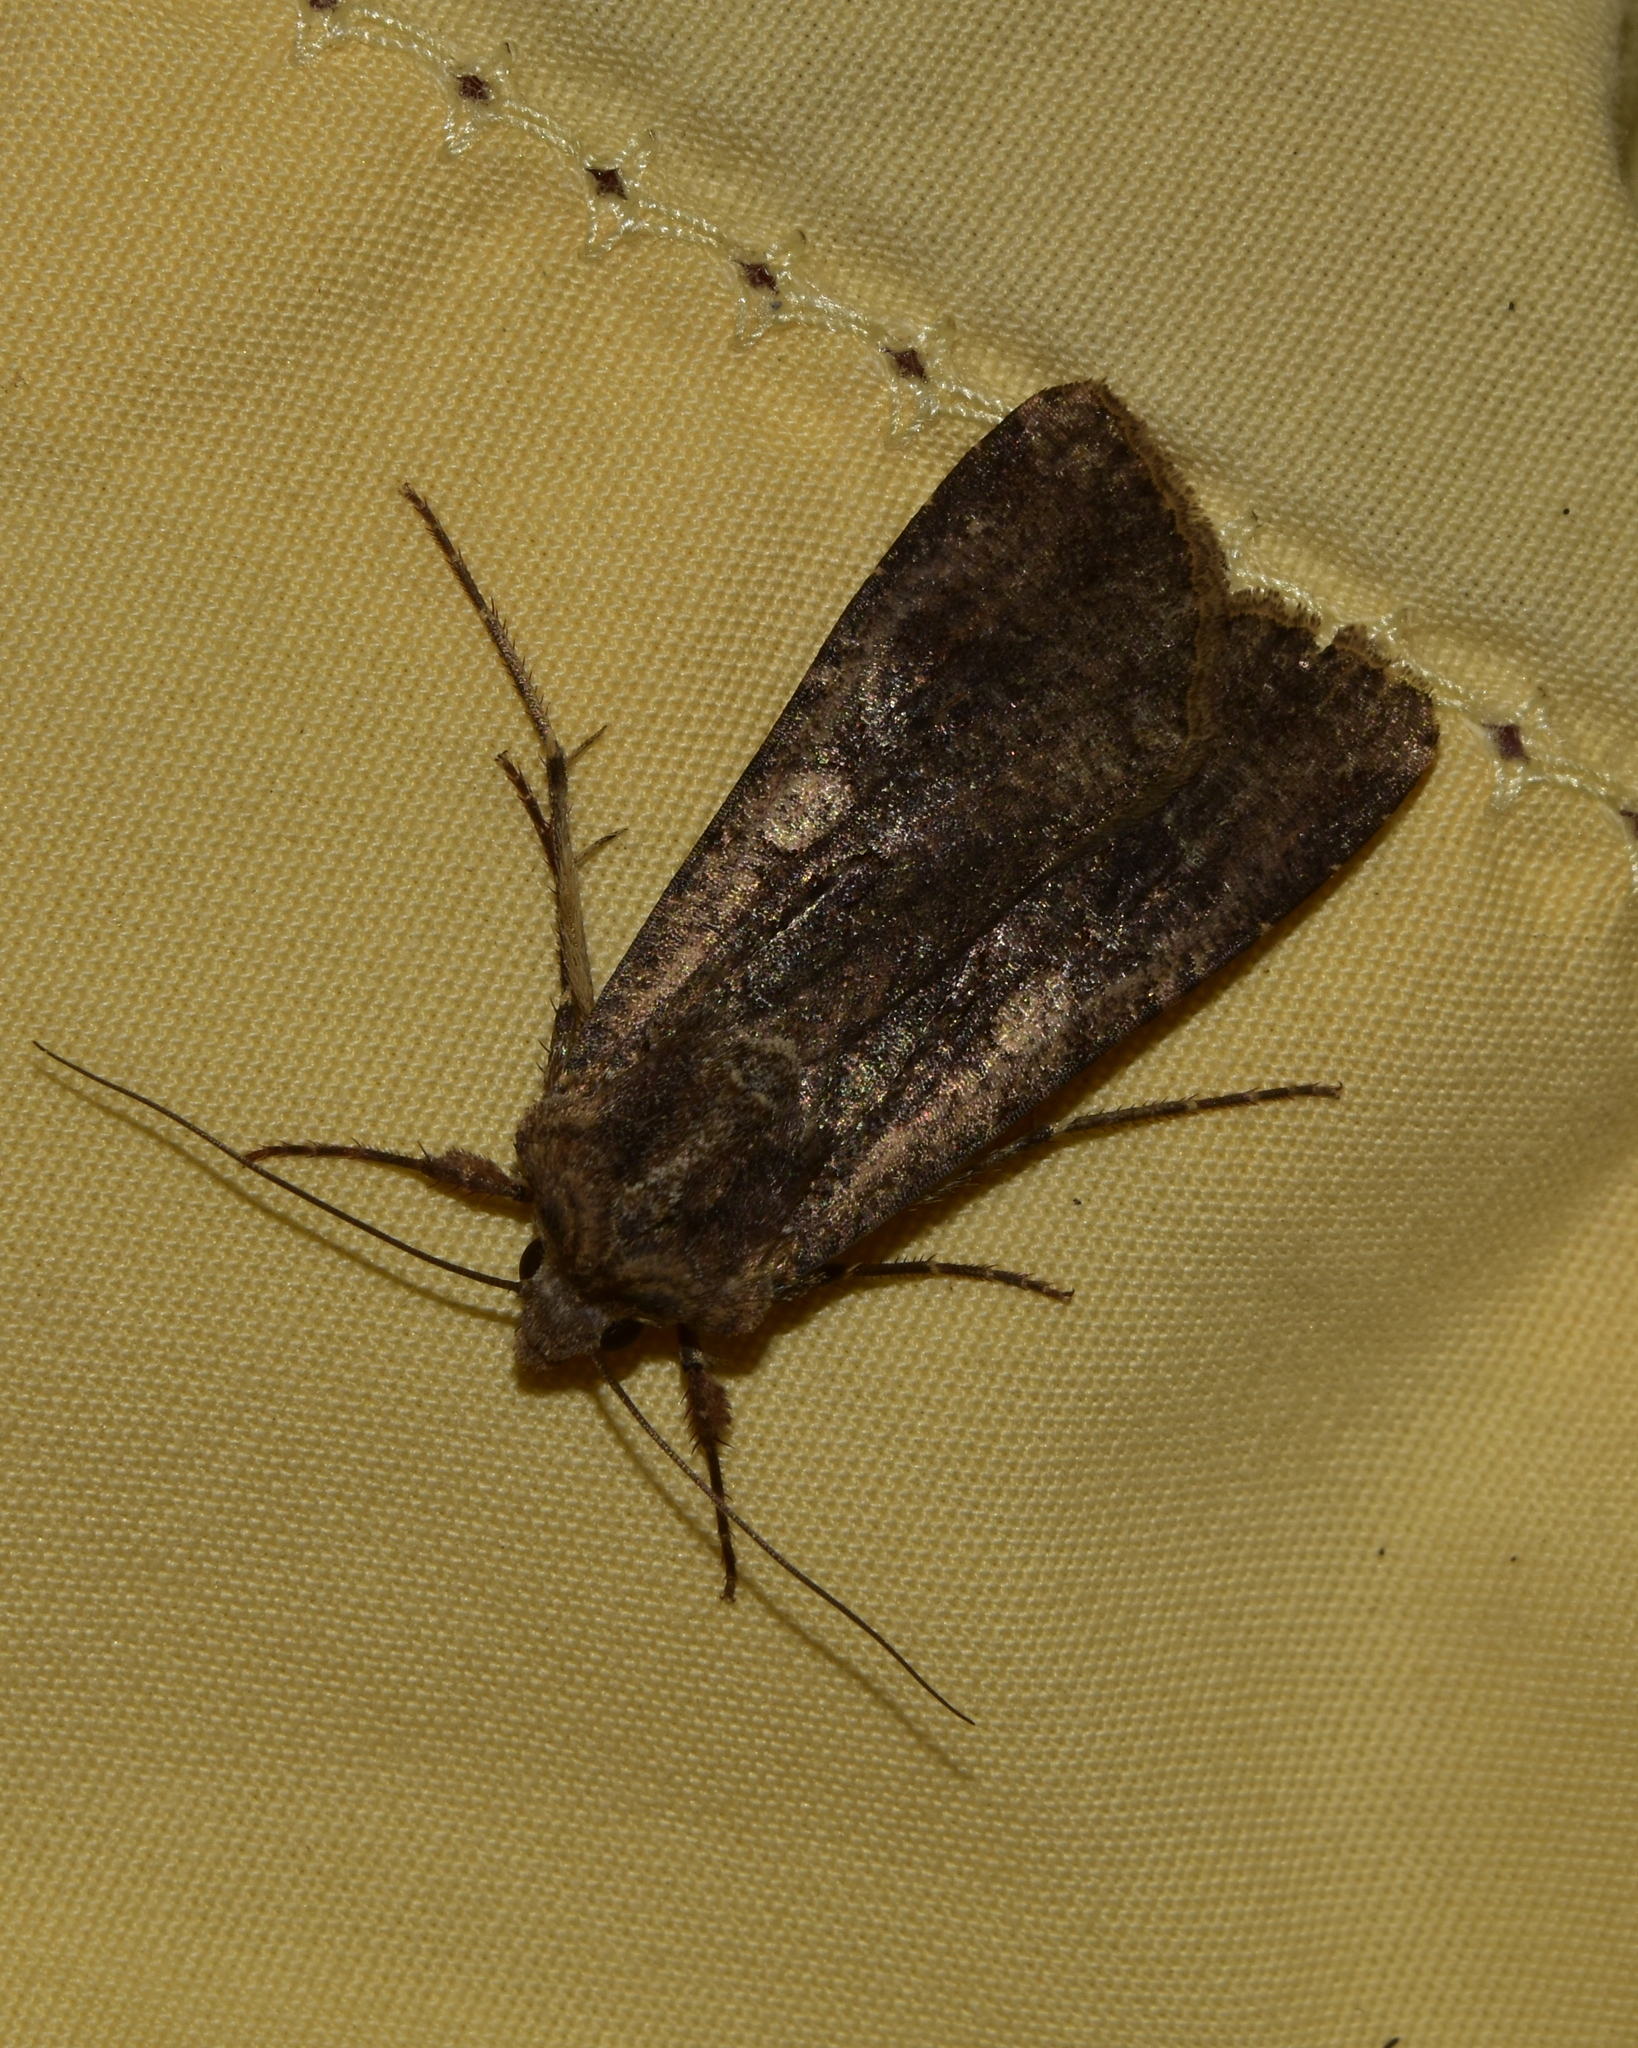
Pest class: cutworms